List of birds of Western Australia

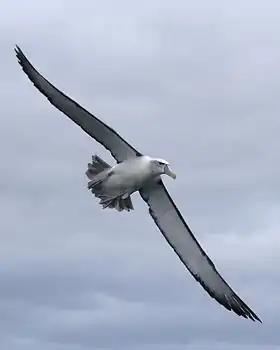
White-capped albatross

Penguins are a group of aquatic, flightless birds living almost exclusively in the Southern Hemisphere, especially in Antarctica. Only one species, the little penguin, breeds on the Australian coast.